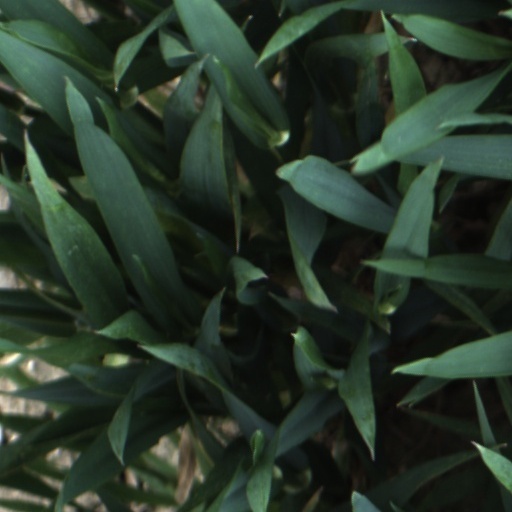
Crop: wheat